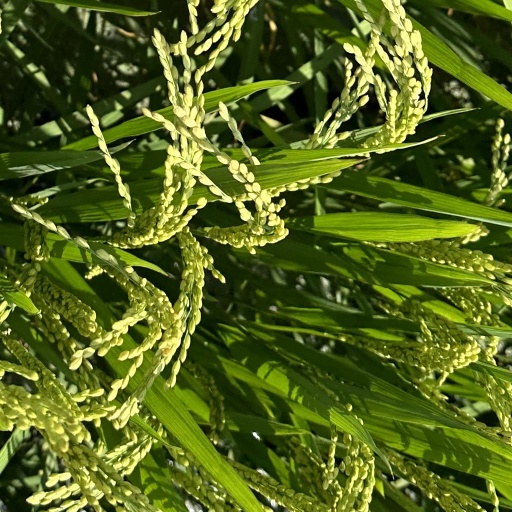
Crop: rice